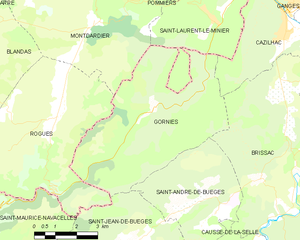
Carte de la commune française de code INSEE 34115 - Gorniès
Gorniès est une commune française située dans le département de l'Hérault en région Occitanie.